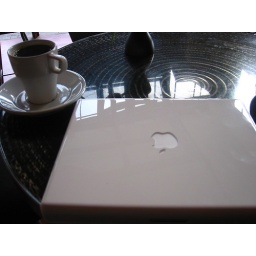
A cup of black coffee and an iBook, both shiny and white, in Local Color, Pike Place, Seattle.